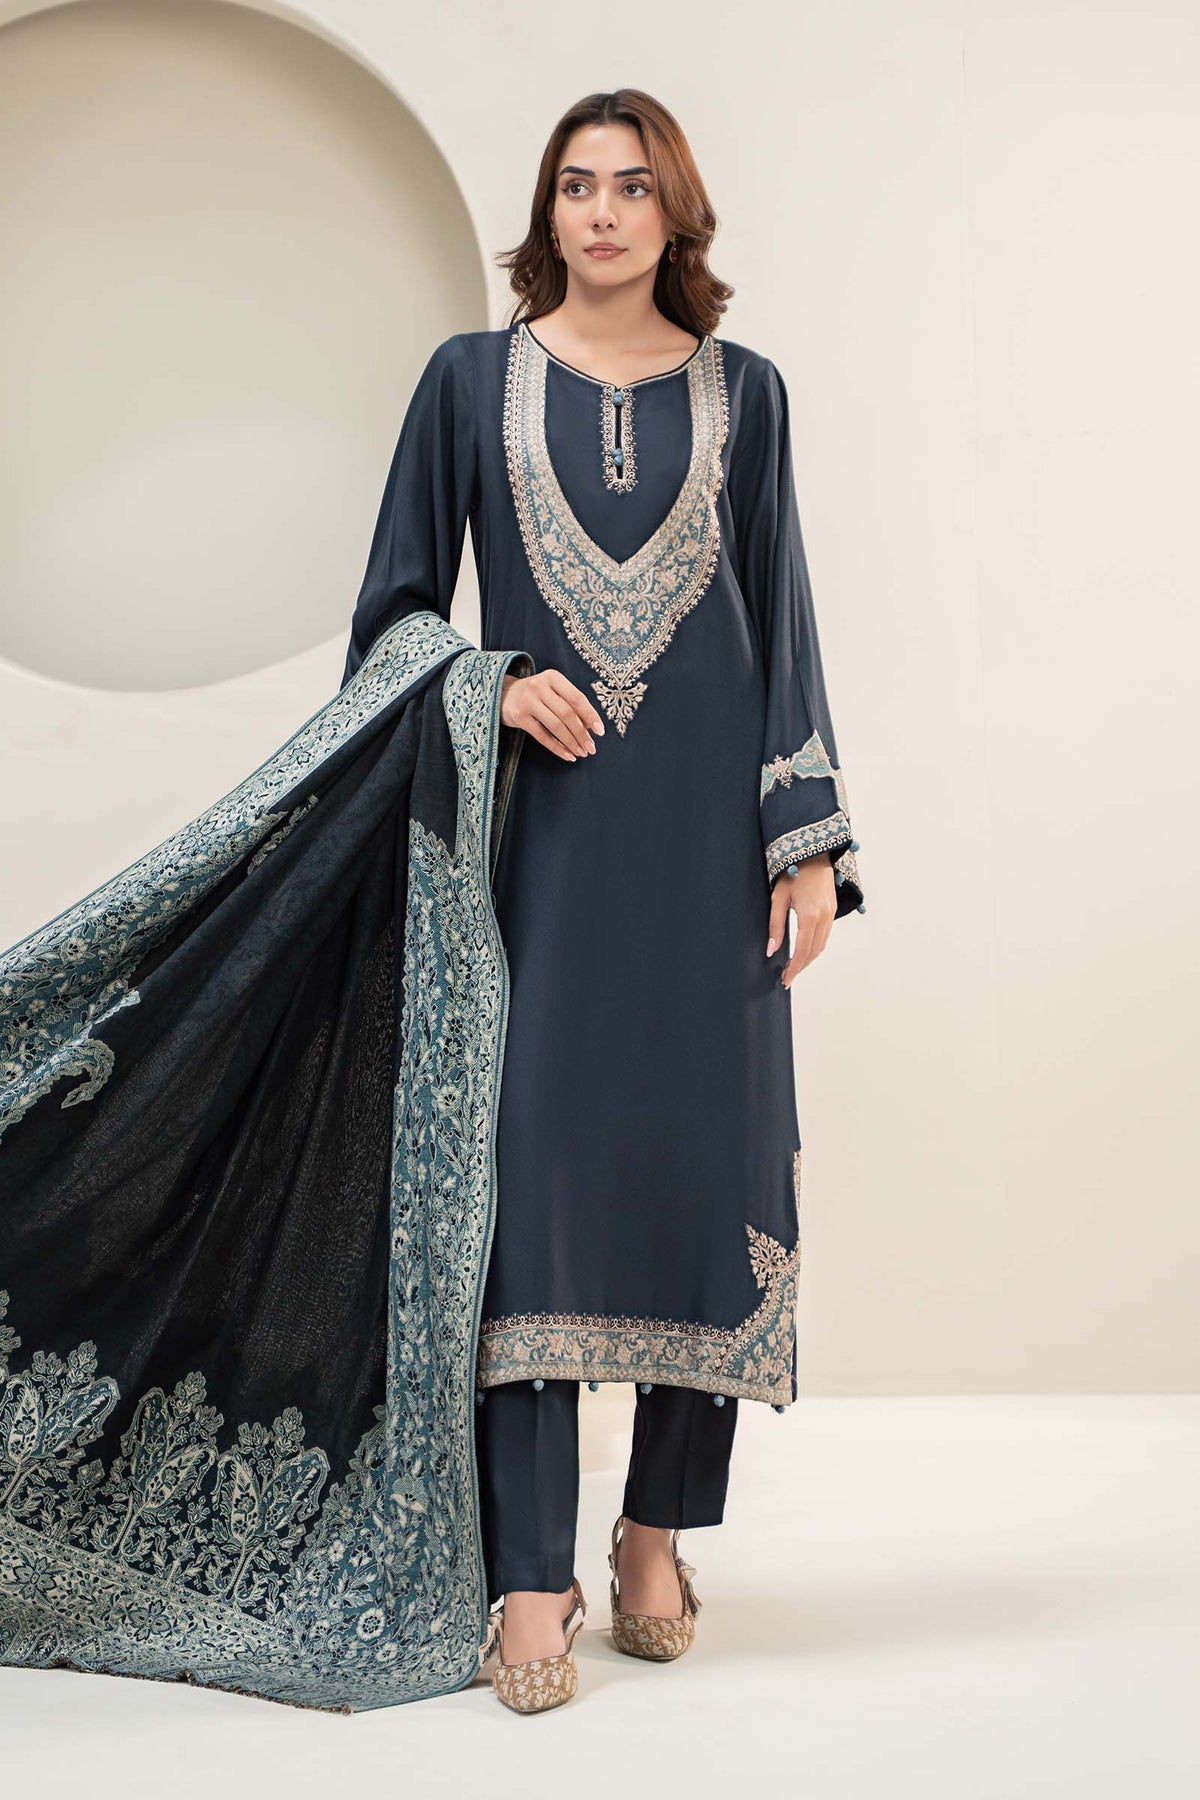
navy embroidered chiffon suit